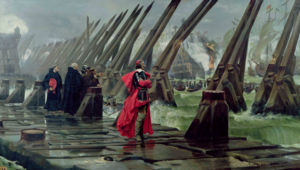
Voici la liste de batailles de l'Histoire de France depuis les raids gaulois en Italie au IVᵉ siècle av. J.-C. menés par le chef gaulois Brennus, jusqu'à aujourd'hui. Elle comprend les plus importantes batailles menées par les différents régimes qui se sont succédé et qui ont fait l'histoire militaire de la France.
Le musée d'Orbigny Bernon était un musée d'art décoratif et d'histoire locale situé à La Rochelle, en Charente-Maritime. Fermé depuis septembre 2012, il sera reconverti pour accueillir les services culturels de la ville. Les collections ont été transférées au musée des beaux-arts de La Rochelle.
Armand Jean du Plessis de Richelieu, dit le cardinal de Richelieu, cardinal-duc de Richelieu et duc de Fronsac, est un ecclésiastique et homme d'État français, né le 9 septembre 1585 à Paris et mort le 4 décembre 1642 dans cette même ville. Pair de France, il a été le principal ministre du roi Louis XIII.